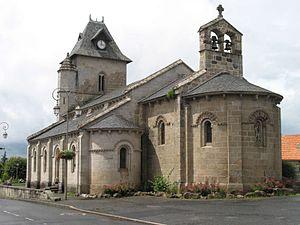
Champagnac est une commune française, située dans le département du Cantal en région Auvergne-Rhône-Alpes.